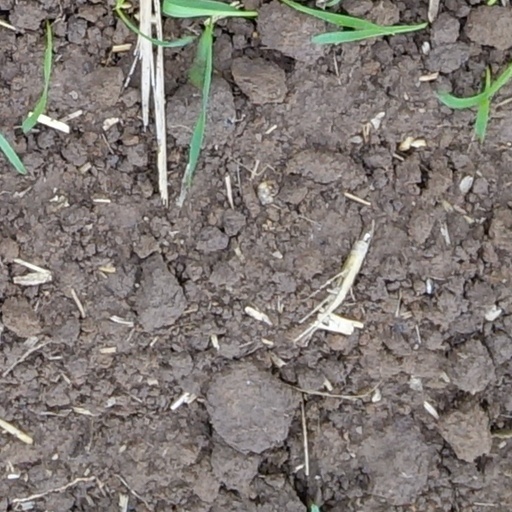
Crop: wheat